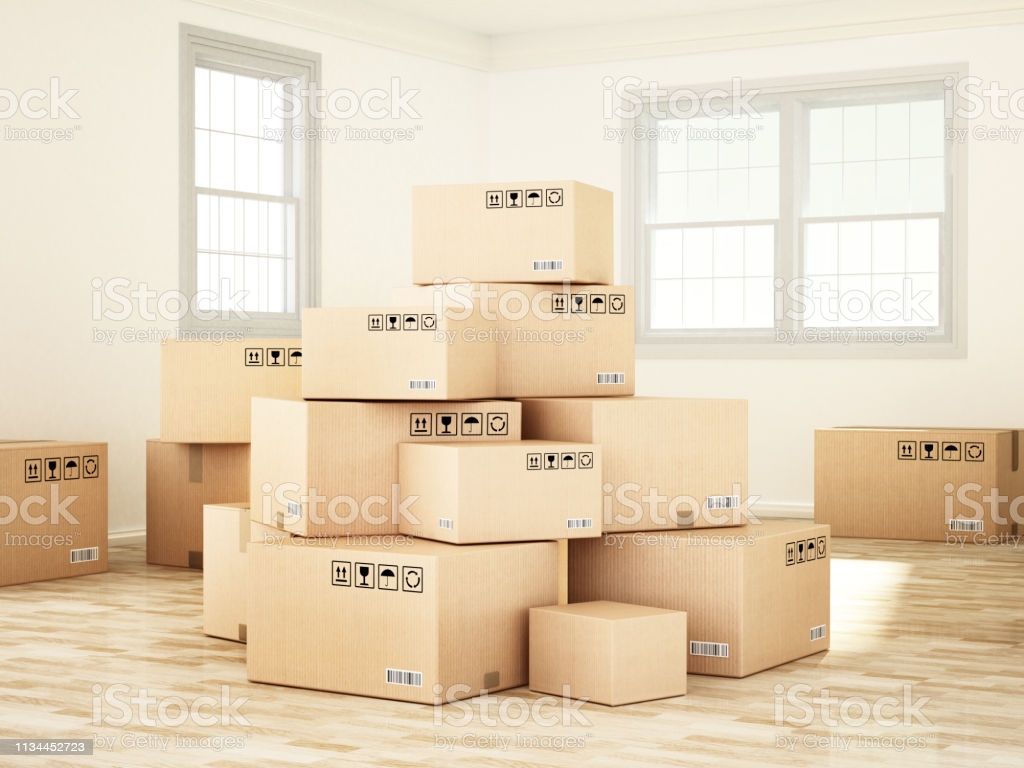
Label: cardboard